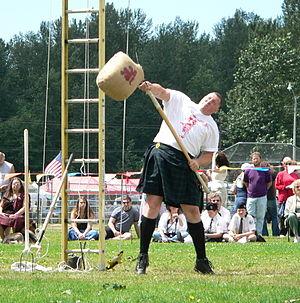
Le Lasto botatze ou le « lancer de botte de paille » est un sport pratiqué au Pays basque et fait partie des jeux de la force basque. On utilise une fourche, dont la longueur n'excède pas 1,80 m, une botte de foin de 12 à 13 kg, pour jeter une botte pleine de paille au-dessus d'une barre horizontale à une plus grande hauteur que la tête du lanceur.